Voisin Icare Aero-Yacht

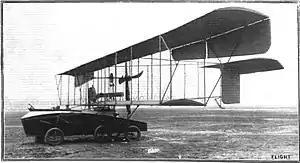

The Voisin "Icare" Aero-yacht was an early flying boat built by Voisin Frères for the oil magnate and promoter of early aviation experimentation Henry Deutsch de la Meurthe. It first flew in 1912.